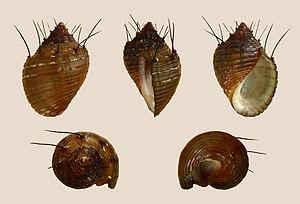
Escargot chevelu
Les Thiaridae forment une famille de mollusques gastéropodes.
Les Sorbeoconcha sont un ordre de mollusques prosobranches de la classe des gastéropodes, selon la classification de Bouchet & Rocroi, 2005.
Les Cerithioidea constituent une super-famille de mollusques prosobranches de la classe des gastéropodes, à la position taxinomique encore peu claire.